Our Savior's Kvindherred Lutheran Church (Calamus, Iowa)

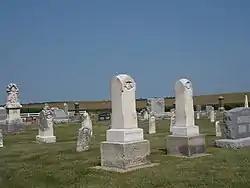
Our Savior's Kvindherred Cemetery

The congregation was established in 1861 by Norwegian immigrants from Hardanger Fjord who settled the area. The church was named after their home district of Kvinnherad in Norway. Services were held in parishioner's homes and in the local public schools until their first church was built in 1865. A parochial school was established in 1863 and instruction was held in parishioner's homes for two years. John Johnson provided the land for the church, which he had purchased in 1853. His brother George provided the land for the cemetery in 1865. That same year, Kvindherred joined with a congregation near Marengo, Iowa, and another in Norway, Iowa, to form a single parish. Kvindherred bought a west of the church on which to build a parsonage for the pastor who would serve all three locations. The house, no longer extant, was built in 1870. Because of growth in the congregation the present church was built in 1876. Sunday School classes were begun in 1891. The 1870 parsonage was sold in 1928 when the congregation bought a house in Calamus for the parsonage. Two years later Kvindherred called its own pastor, and services were held in the church weekly instead of on alternate Sundays. Services in Norwegian were also ended in 1930 because some members of the congregation did not know the language and pressure resulting from World War I for "foreign-born and users of a foreign language to use more readily the English language." Norwegian had been used exclusively until 1919 for worship and school when English was included.